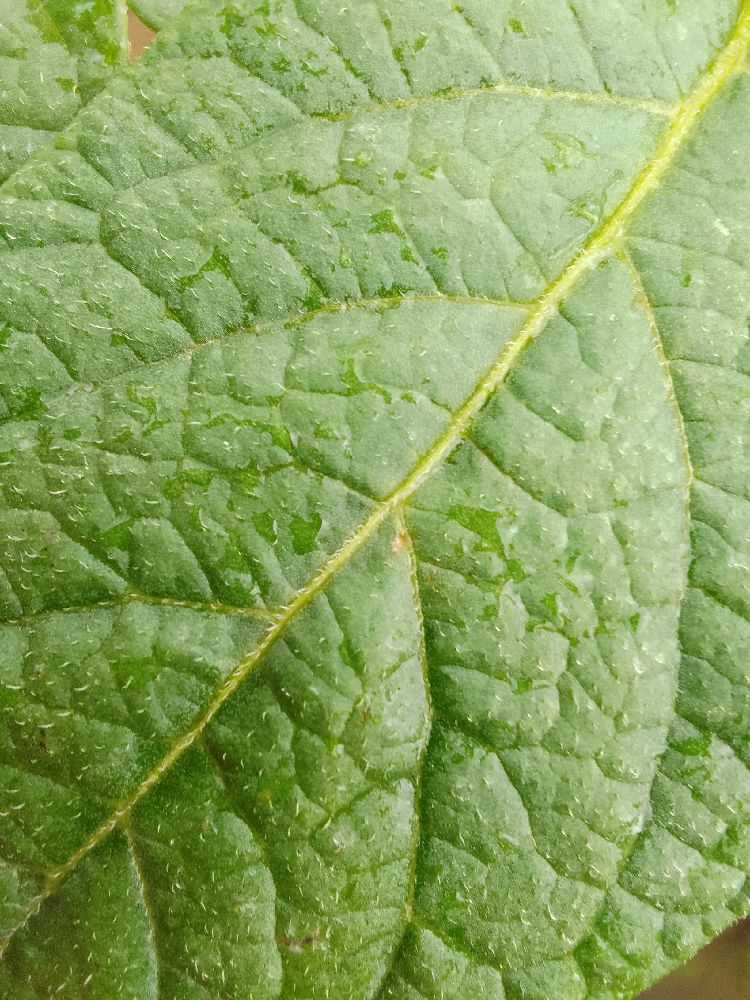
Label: Healthy